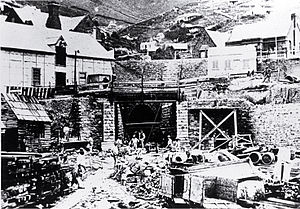
Lyttelton / Historie
Bygningen af jernbanetunnelen i 1867
Lyttelton er en vigtig havneby med ca. 3.000 indbyggere i den nordlige del af bugten med det samme navn på Sydøen, New Zealand. Byen ligger på halvøen Banks Peninsula ca. 12 kilometer syd for Christchurch.